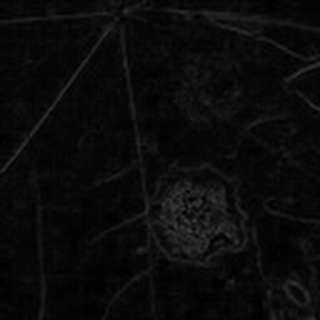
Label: cotton_target_spot